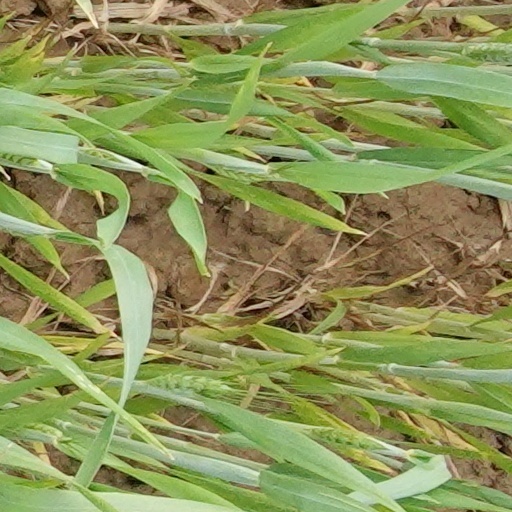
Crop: wheat